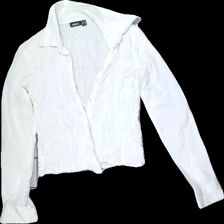
View: front
Type: Blouse
Category: Ladies
Brand: Mexx
Colors: White
Material: 100% cotton
Cut: Cropped
Size: 34
Season: Summer
Stains: Major
Damage: Sweat stain neck
Damage location: top center
Damage 2: Sweat stain armpit
Damage 2 location: middle left
Damage 3: Sweat stain armpit
Damage 3 location: middle right
Price range: <50
Recommended usage: Recycle
Description: White blouse